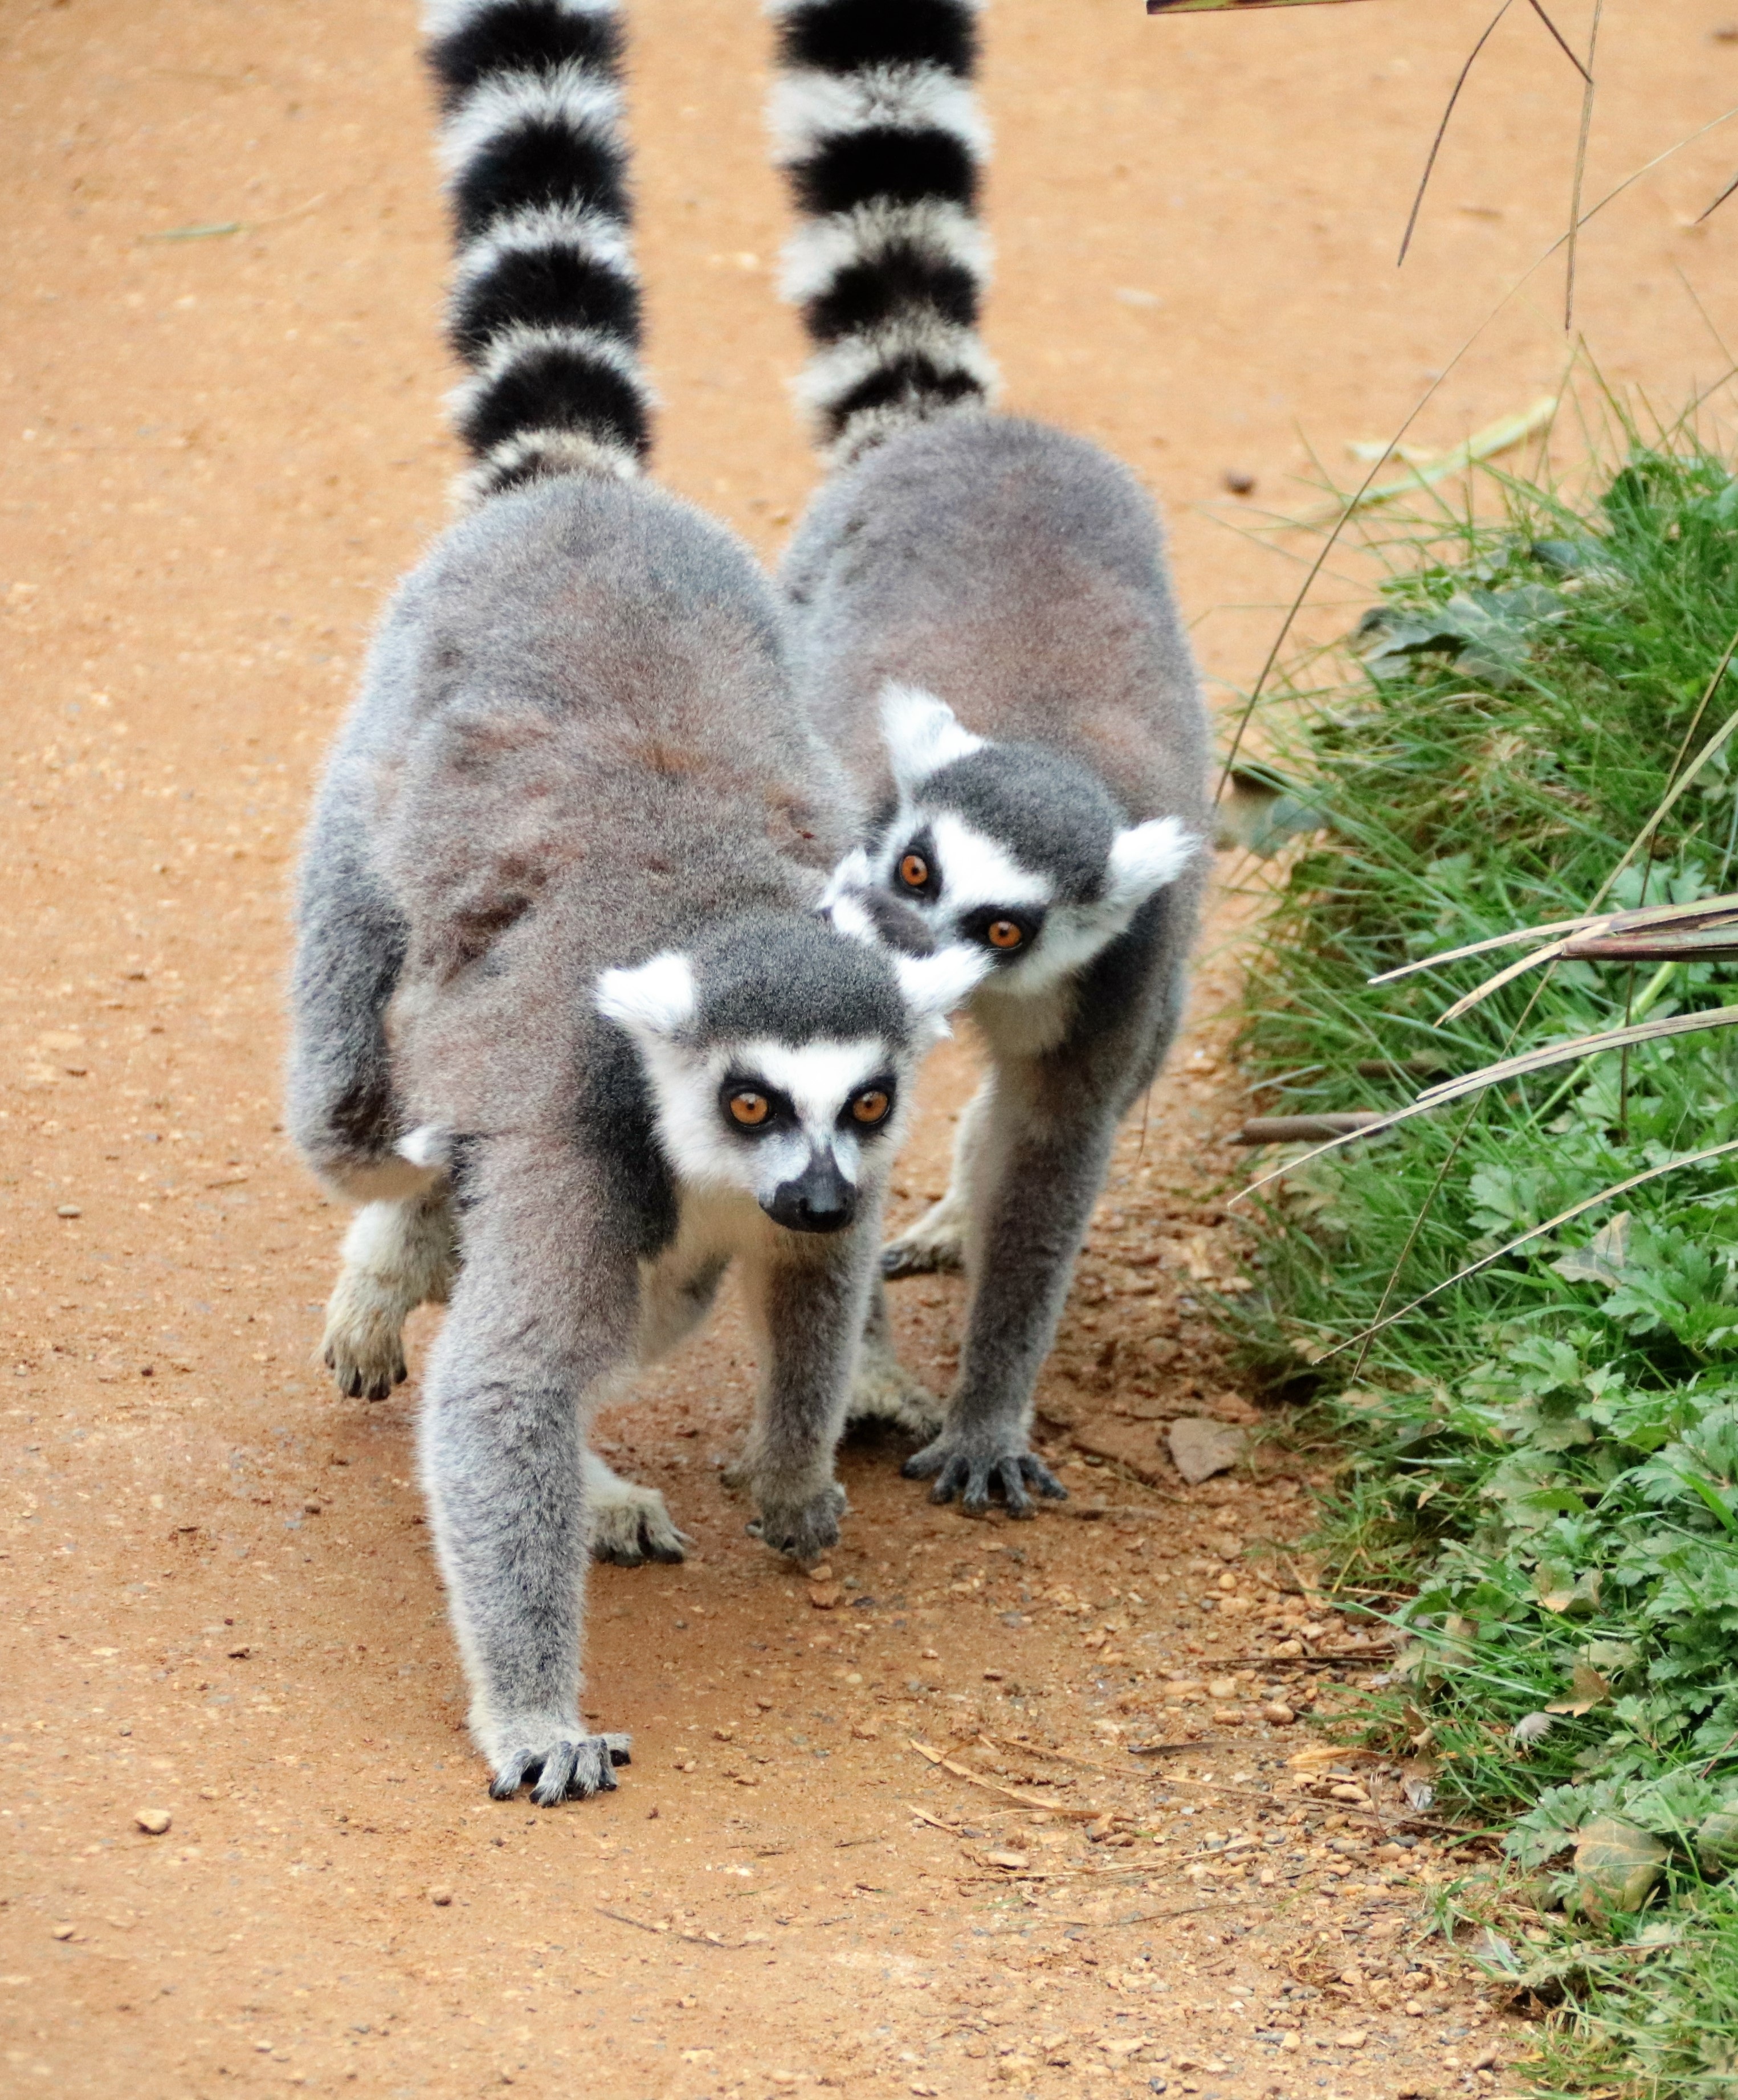
nature, cute, wildlife, zoo, fur, africa, mammal, environmental, fauna, primate, outdoors, endangered, madagascar, conservation, lemur, species, ring tailed, pair of ring tails